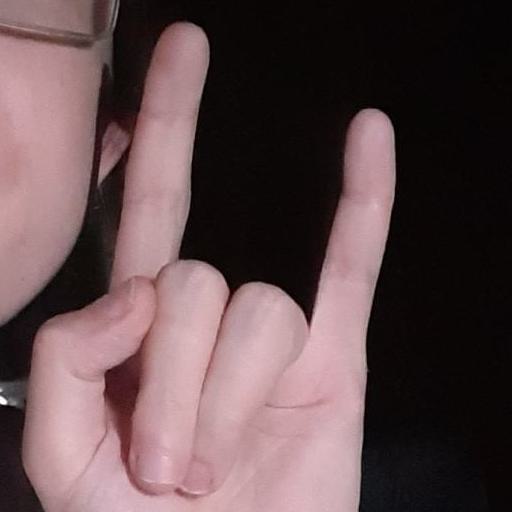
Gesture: rock